2018 (film)

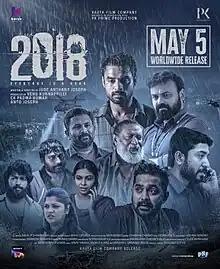
Theatrical release poster

2018 (subtitled onscreen as Everyone is a Hero) is a 2023 Indian Malayalam-language disaster film based on the 2018 Kerala floods. Directed by Jude Anthany Joseph, who co-wrote the screenplay with Akhil P. Dharmajan, the film is produced by Venu Kunnappilly, C.K. Padmakumar, and Anto Joseph under the banners of Kavya Film Company and PK Prime Production. The film stars an ensemble cast consisting of Tovino Thomas, Kunchacko Boban, Asif Ali, Vineeth Sreenivasan, Narain, Tanvi Ram, Aparna Balamurali, and Lal.